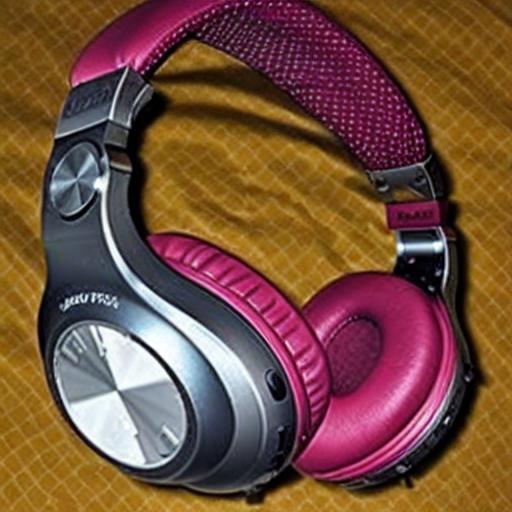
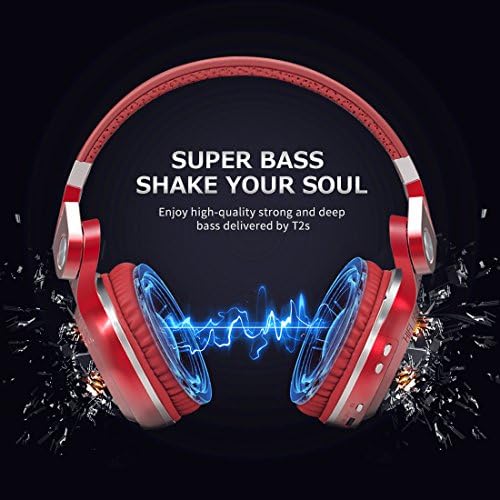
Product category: headphones
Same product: no